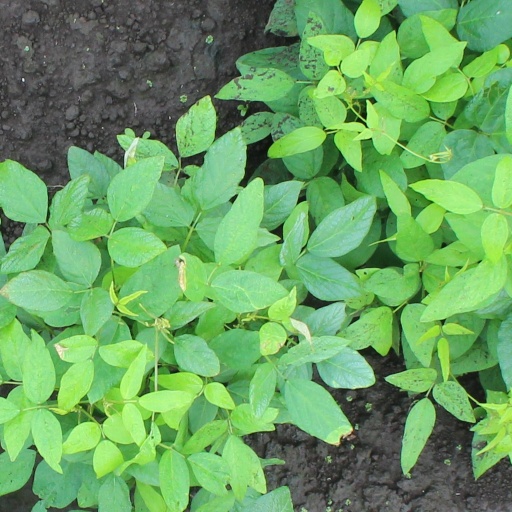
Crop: soybean